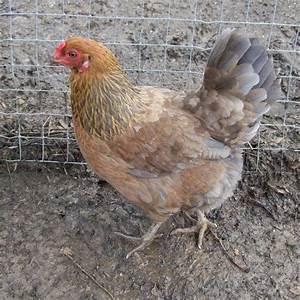
chicken